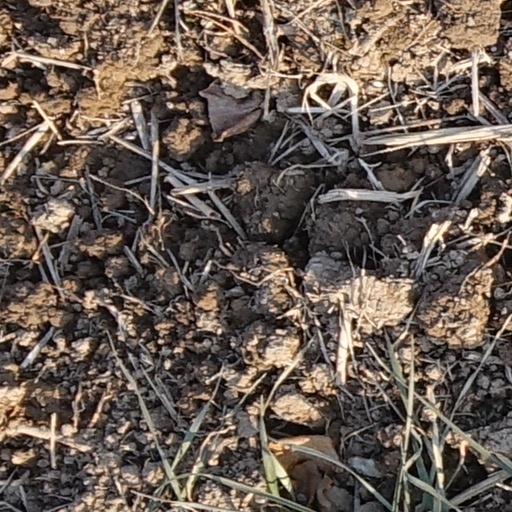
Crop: wheat